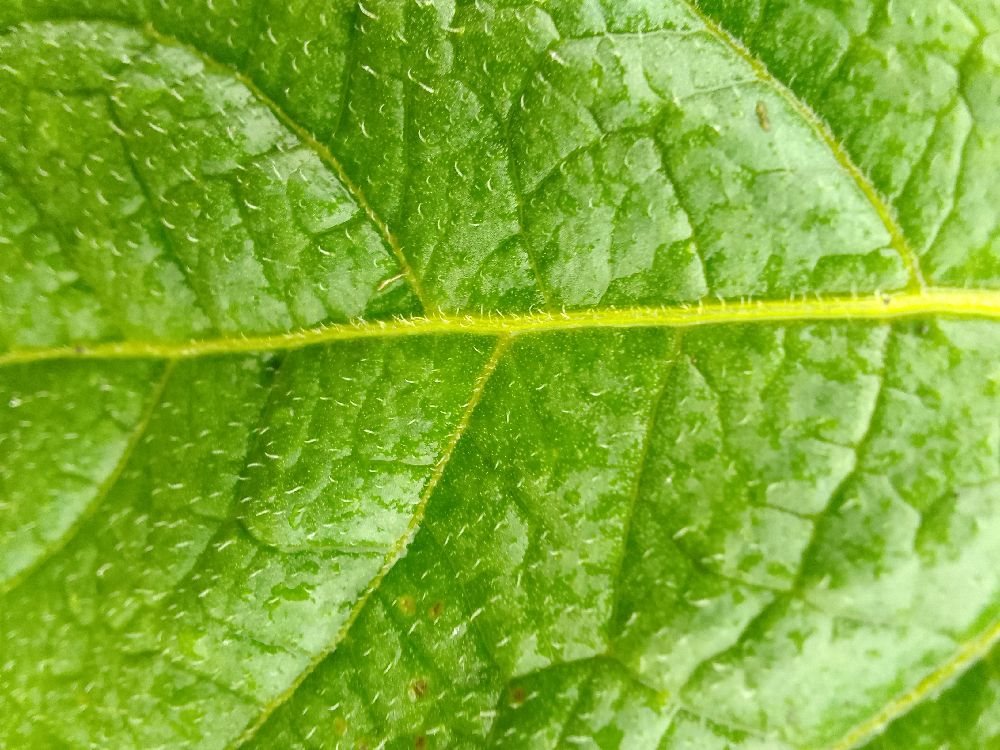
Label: Healthy